Rongxian Giant Buddha

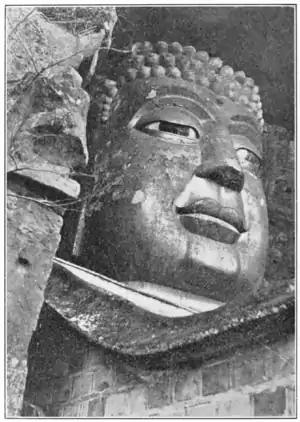
Rongxian Giant Buddha in 1910

A sophisticated drainage system was incorporated into the Rongxian Giant Buddha when it was built, still in working order; it includes drainage pipes carved into various places on the body, to carry away the water after the rains so as to reduce weathering.